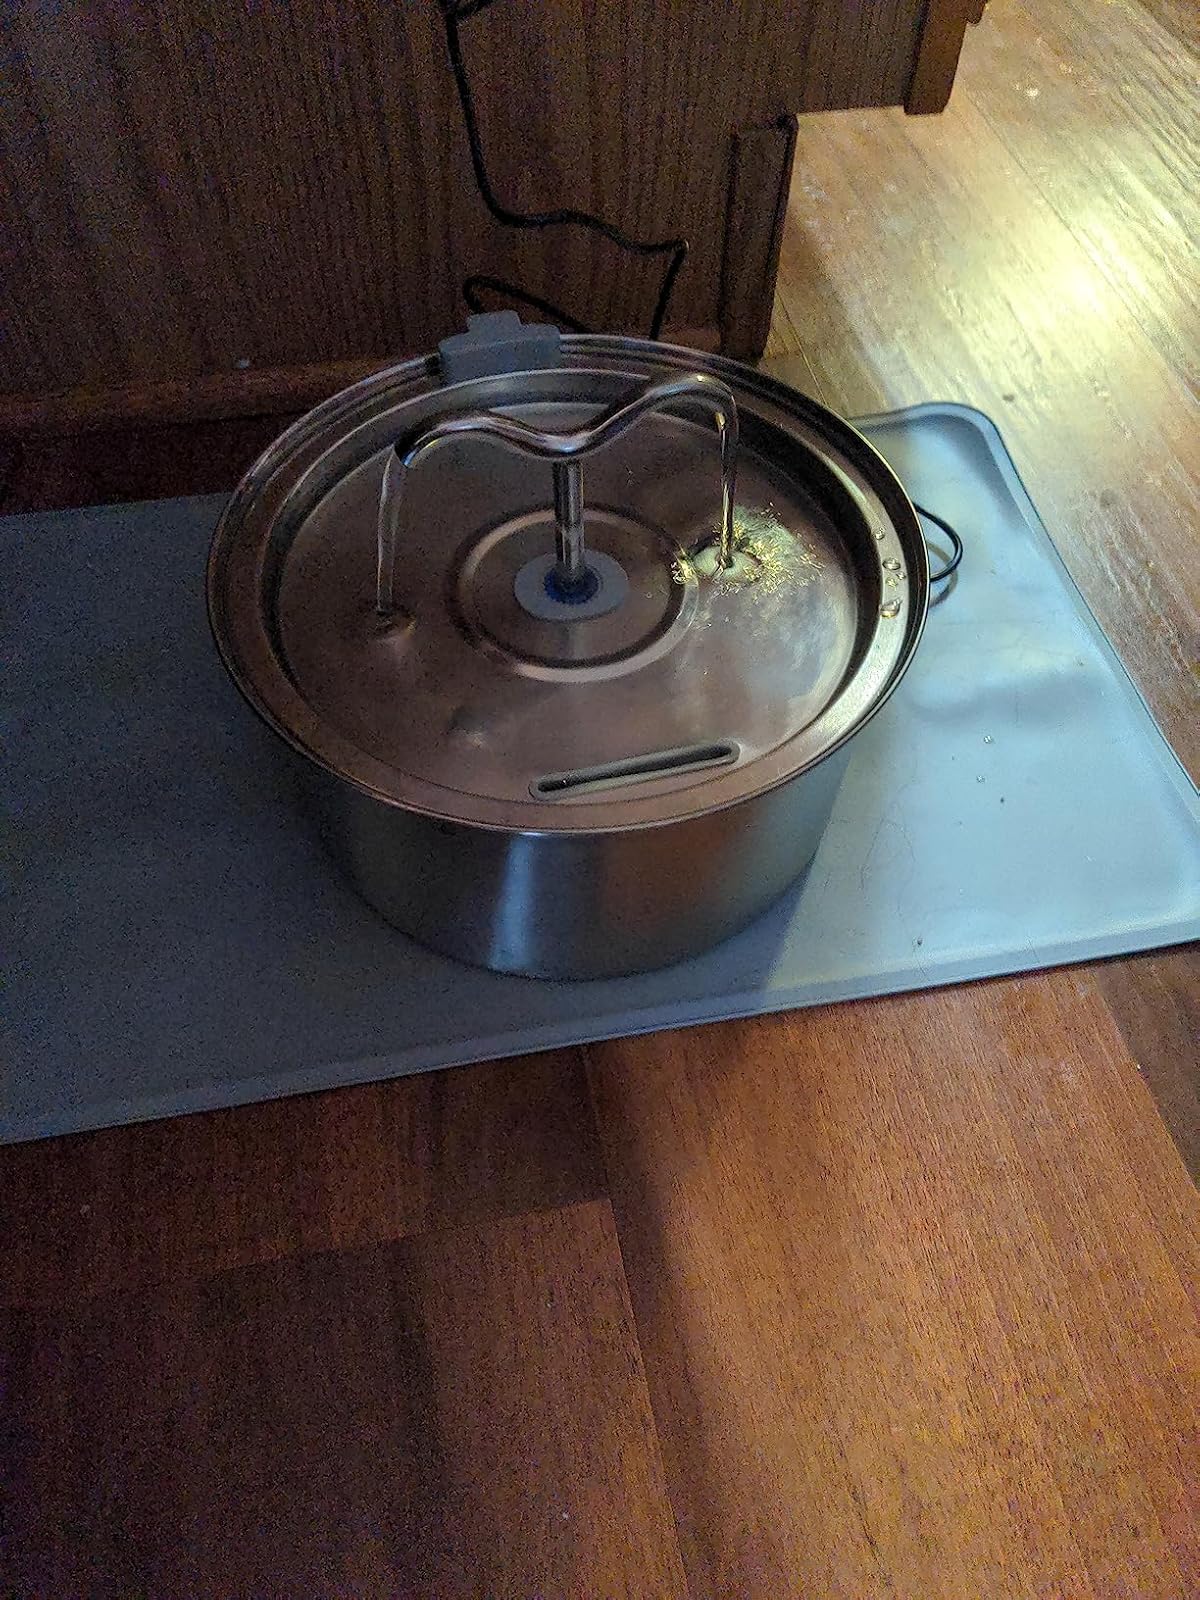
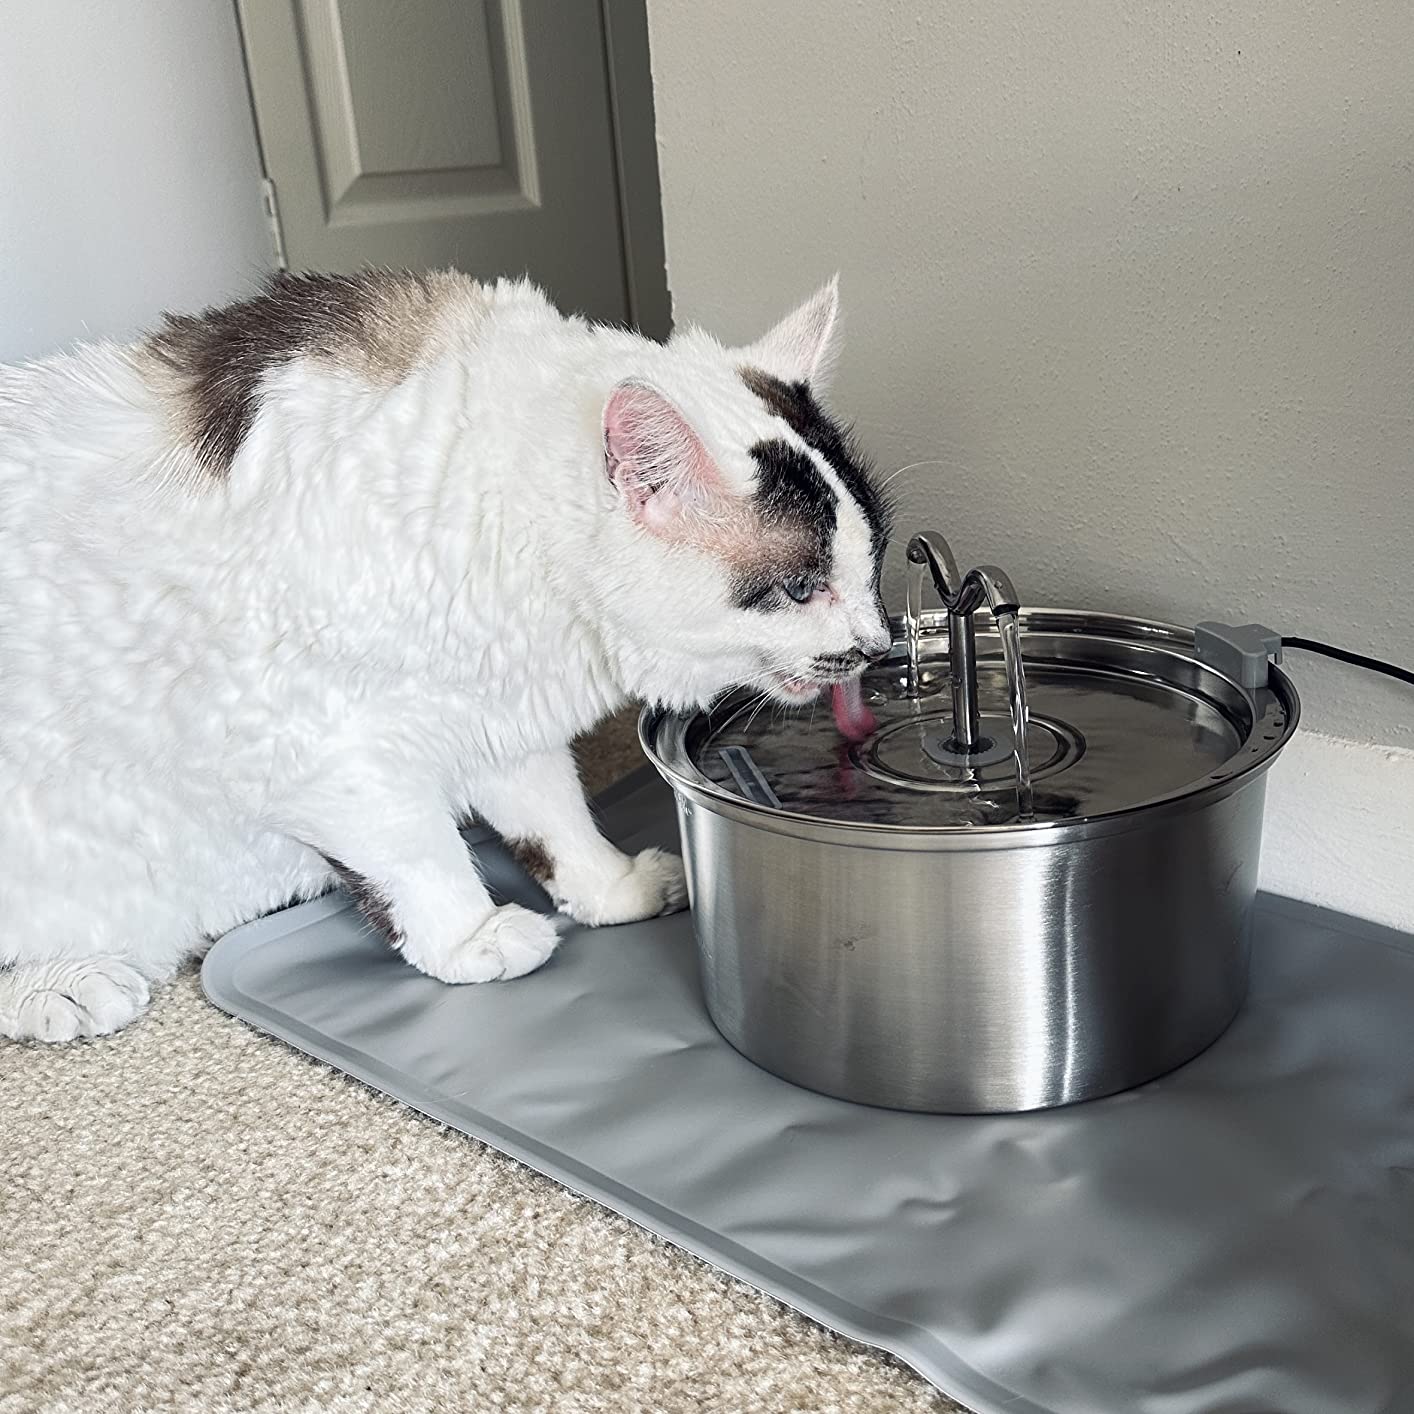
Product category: items_bowl
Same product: yes